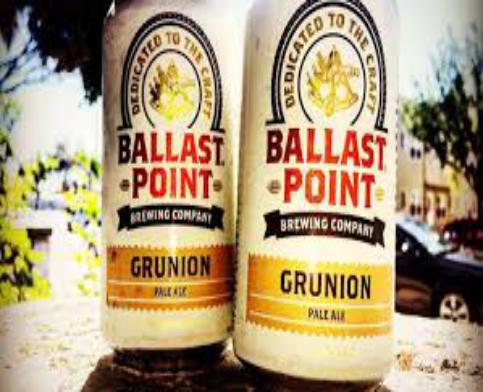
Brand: Ballast Point
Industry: Food